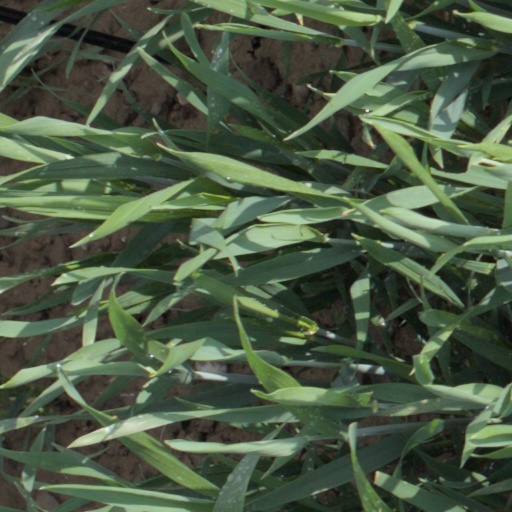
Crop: wheat